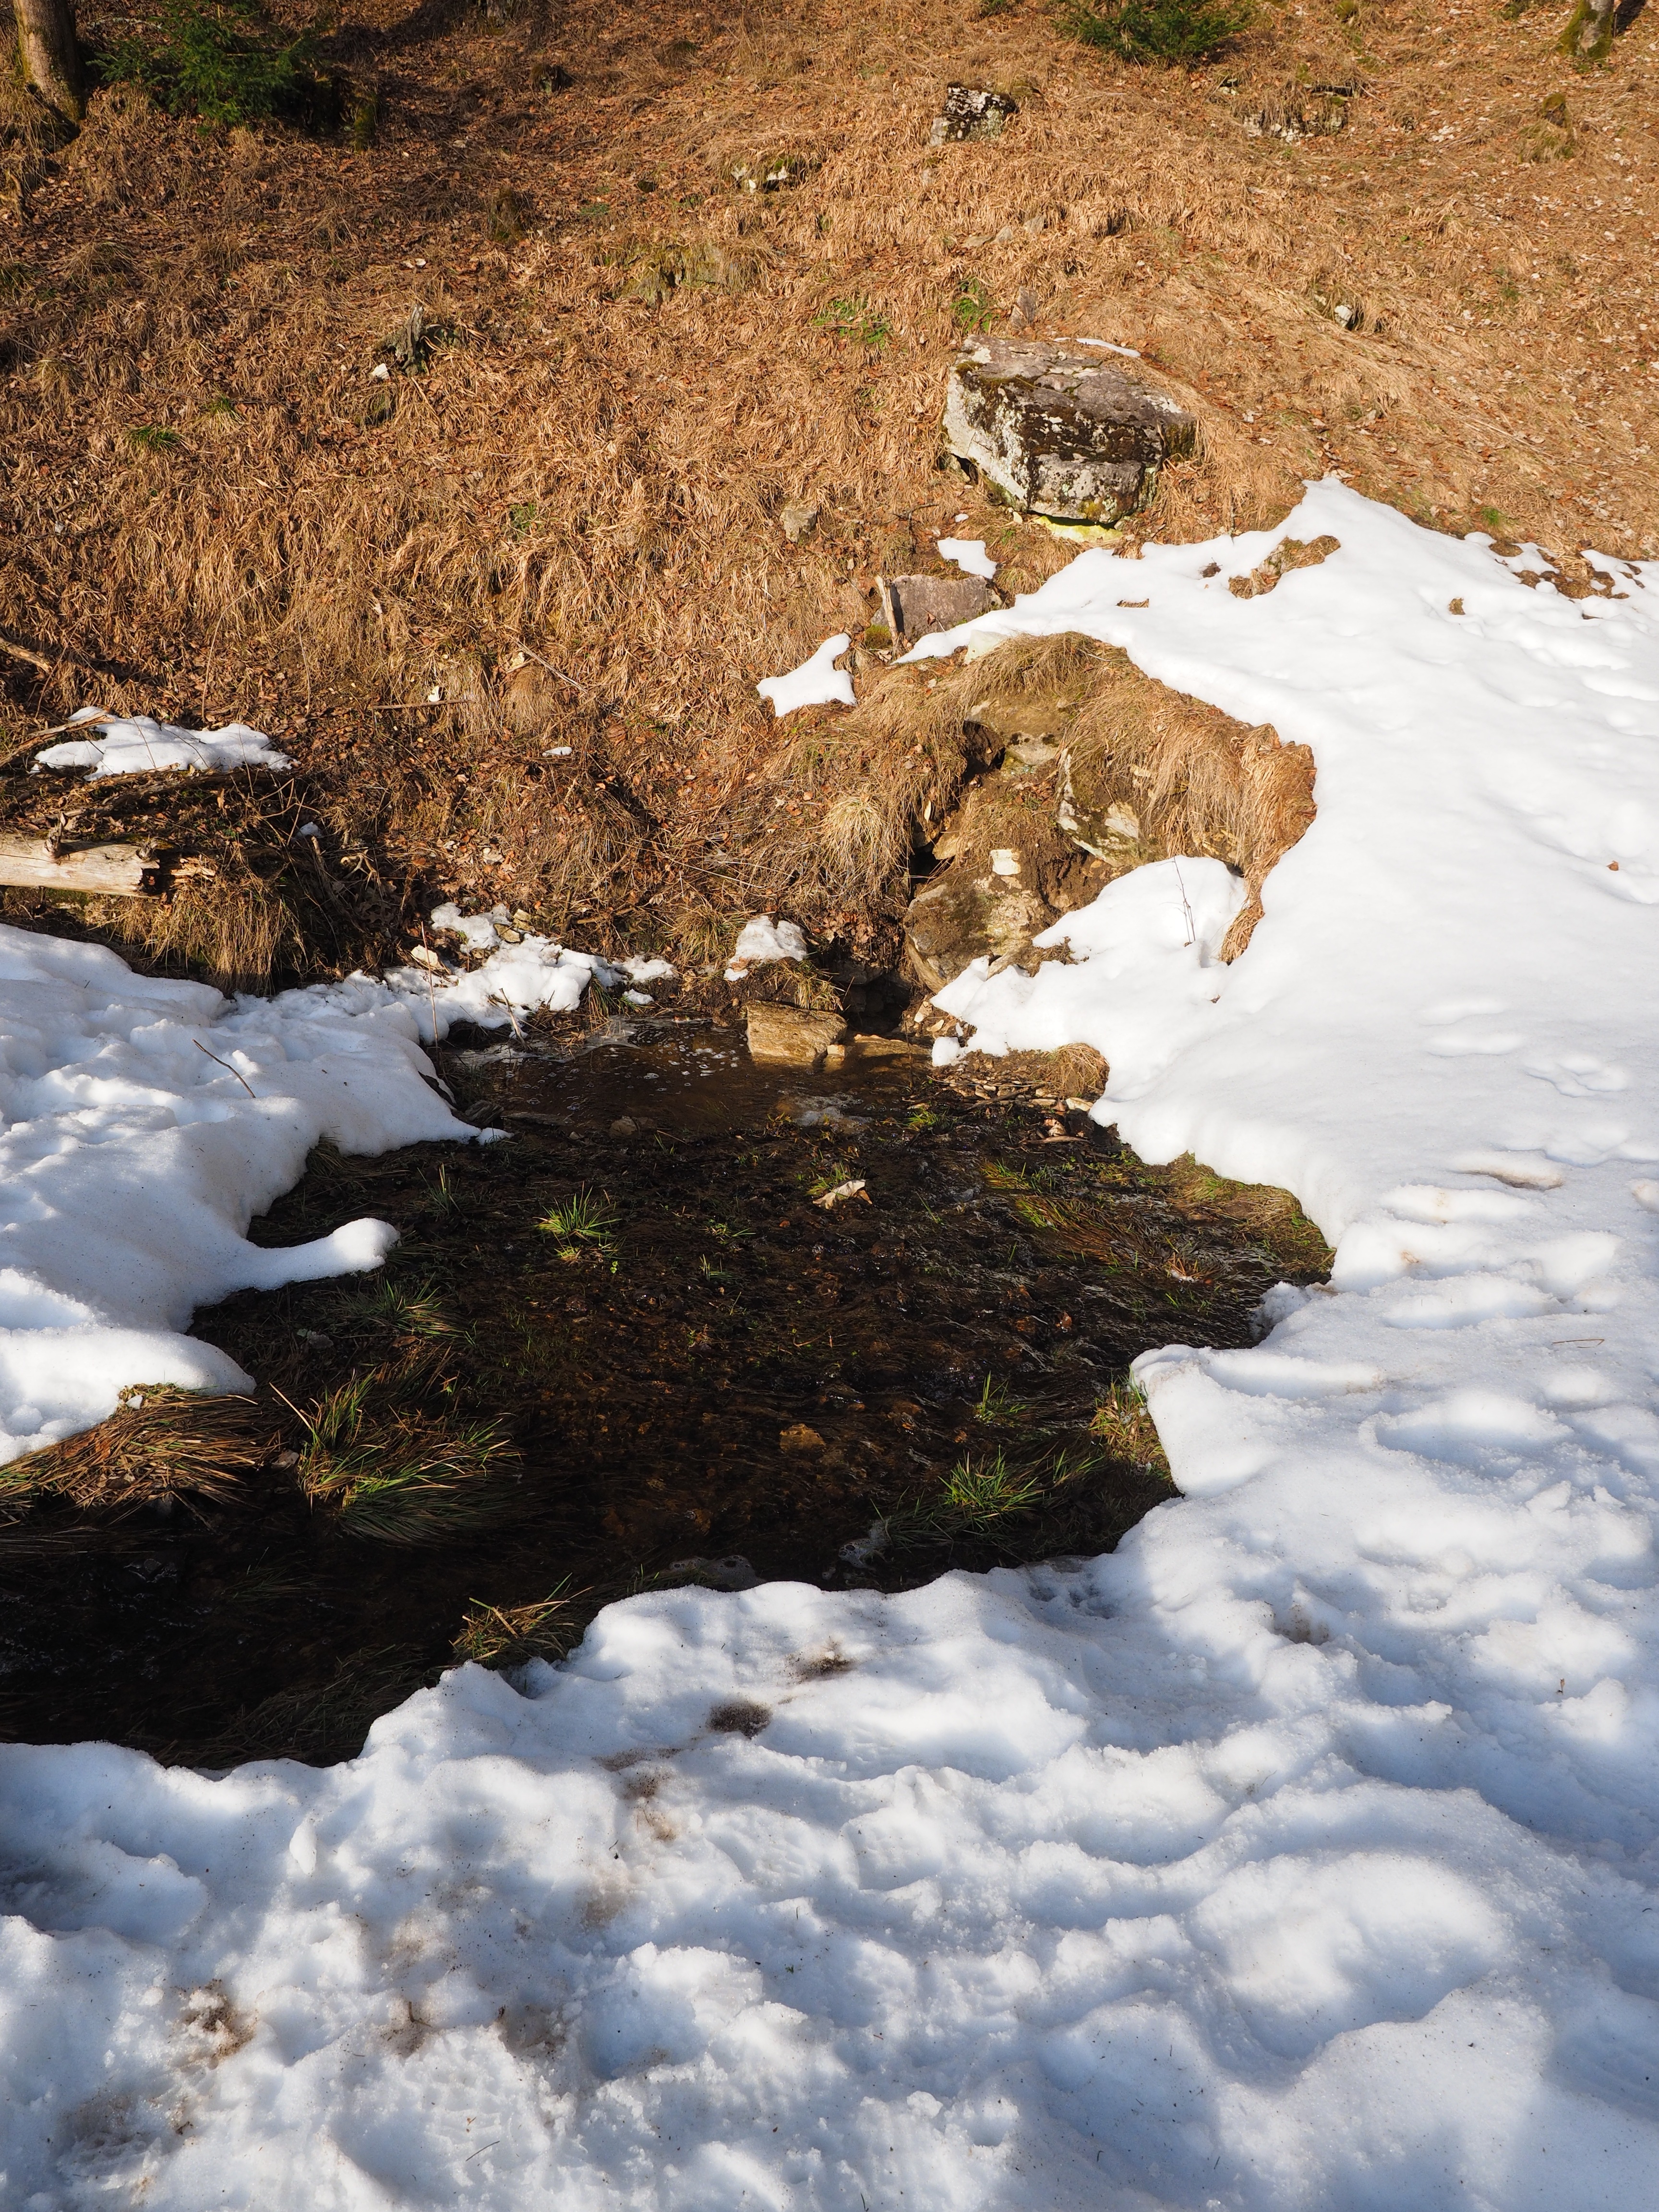
landscape, tree, water, nature, rock, wilderness, mountain, snow, winter, plant, leaf, river, pond, stream, ice, reflection, autumn, weather, season, geology, waters, tauchenweiler, walker meadows, swabian alb, snow melt, seepage site, pond brook, swallow hole, huelbe, sinkhole, hunger fountain, pronor, essingen, pond lakes, lauterbourg, bartholom